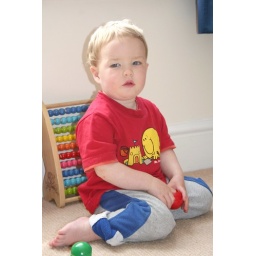
Marcus in his red shirt